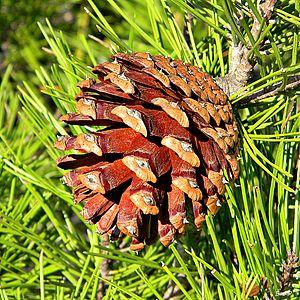
Pinus clausa une espèce de conifères de la famille des Pinaceae.